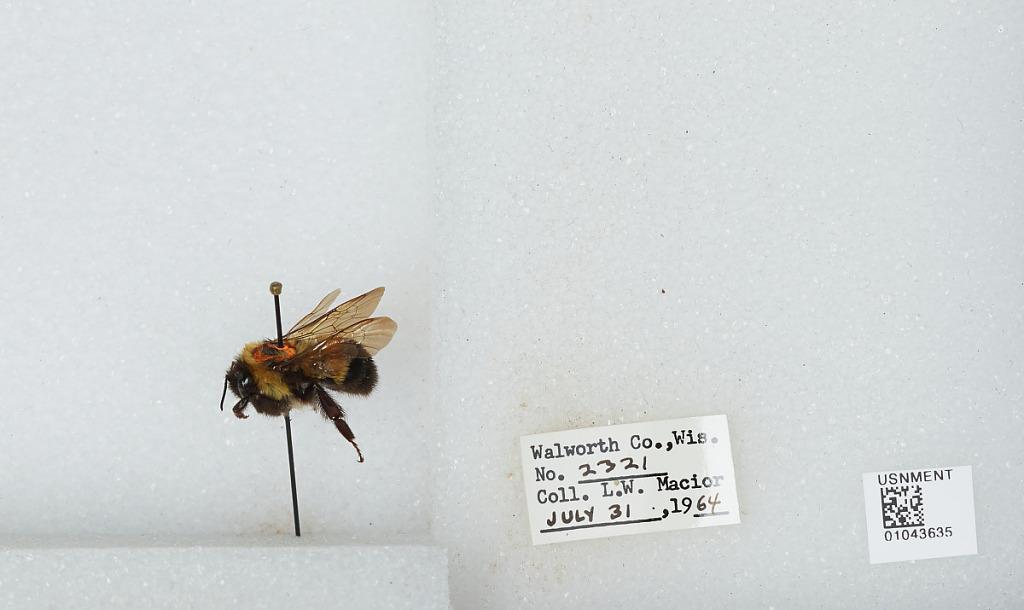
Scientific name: Bombus (Bombus) affinis Cresson
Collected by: L. Macior
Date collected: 1964-7-31
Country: United States
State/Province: Wisconsin
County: Walworth
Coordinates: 42.67, -88.54